Virginia State Route 123

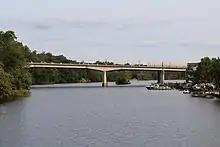
Gordon Boulevard / Ox Road crossing of the Occoquan River at the Prince William–Fairfax County border

SR 123 begins at an intersection with US 1 (Richmond Highway) between the Woodbridge station serving Amtrak and the Fredericksburg Line of Virginia Railway Express station and US 1's bridge over the Occoquan River in Woodbridge. The state highway heads north as Gordon Boulevard, a four- to six-lane divided highway. SR 123 meets I-95 at a partial cloverleaf interchange that contains a reversible ramp to and from the Interstate's HOV lanes in the direction of Washington. There is no access from southbound I-95 to southbound SR 123; that movement is provided indirectly via I-95's interchange with US 1 across the river in Fairfax County. The Route 123 and I-95 Commuter Lot, a park and ride facility, is located within the southeast quadrant of this interchange. Past the interchange, the route heads east of the Occoquan Commuter Lot park and ride. The state highway passes through the eastern edge of the town of Occoquan and crosses the Occoquan River on a six-lane bridge.